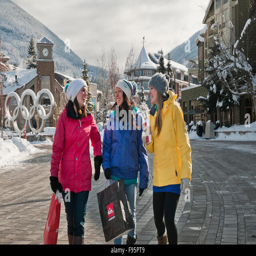
a trio of women shop a city on a winter day